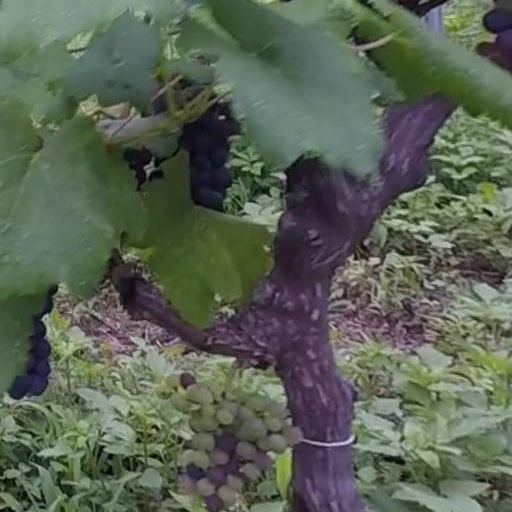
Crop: grape